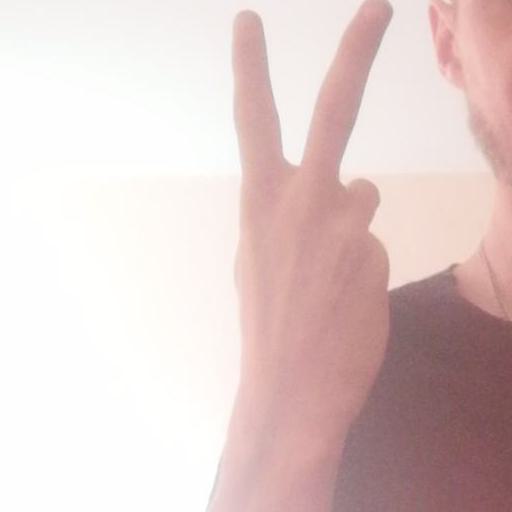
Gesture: peace_inverted